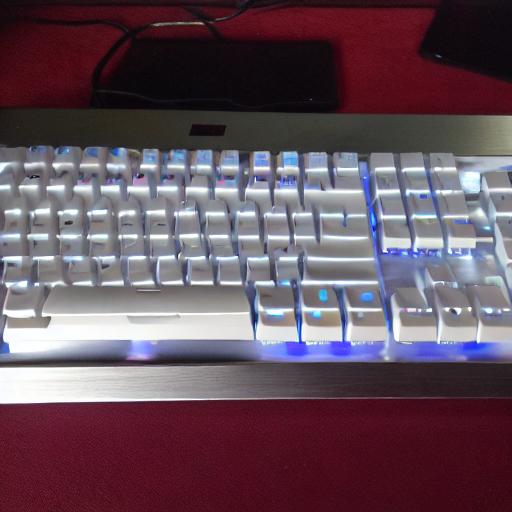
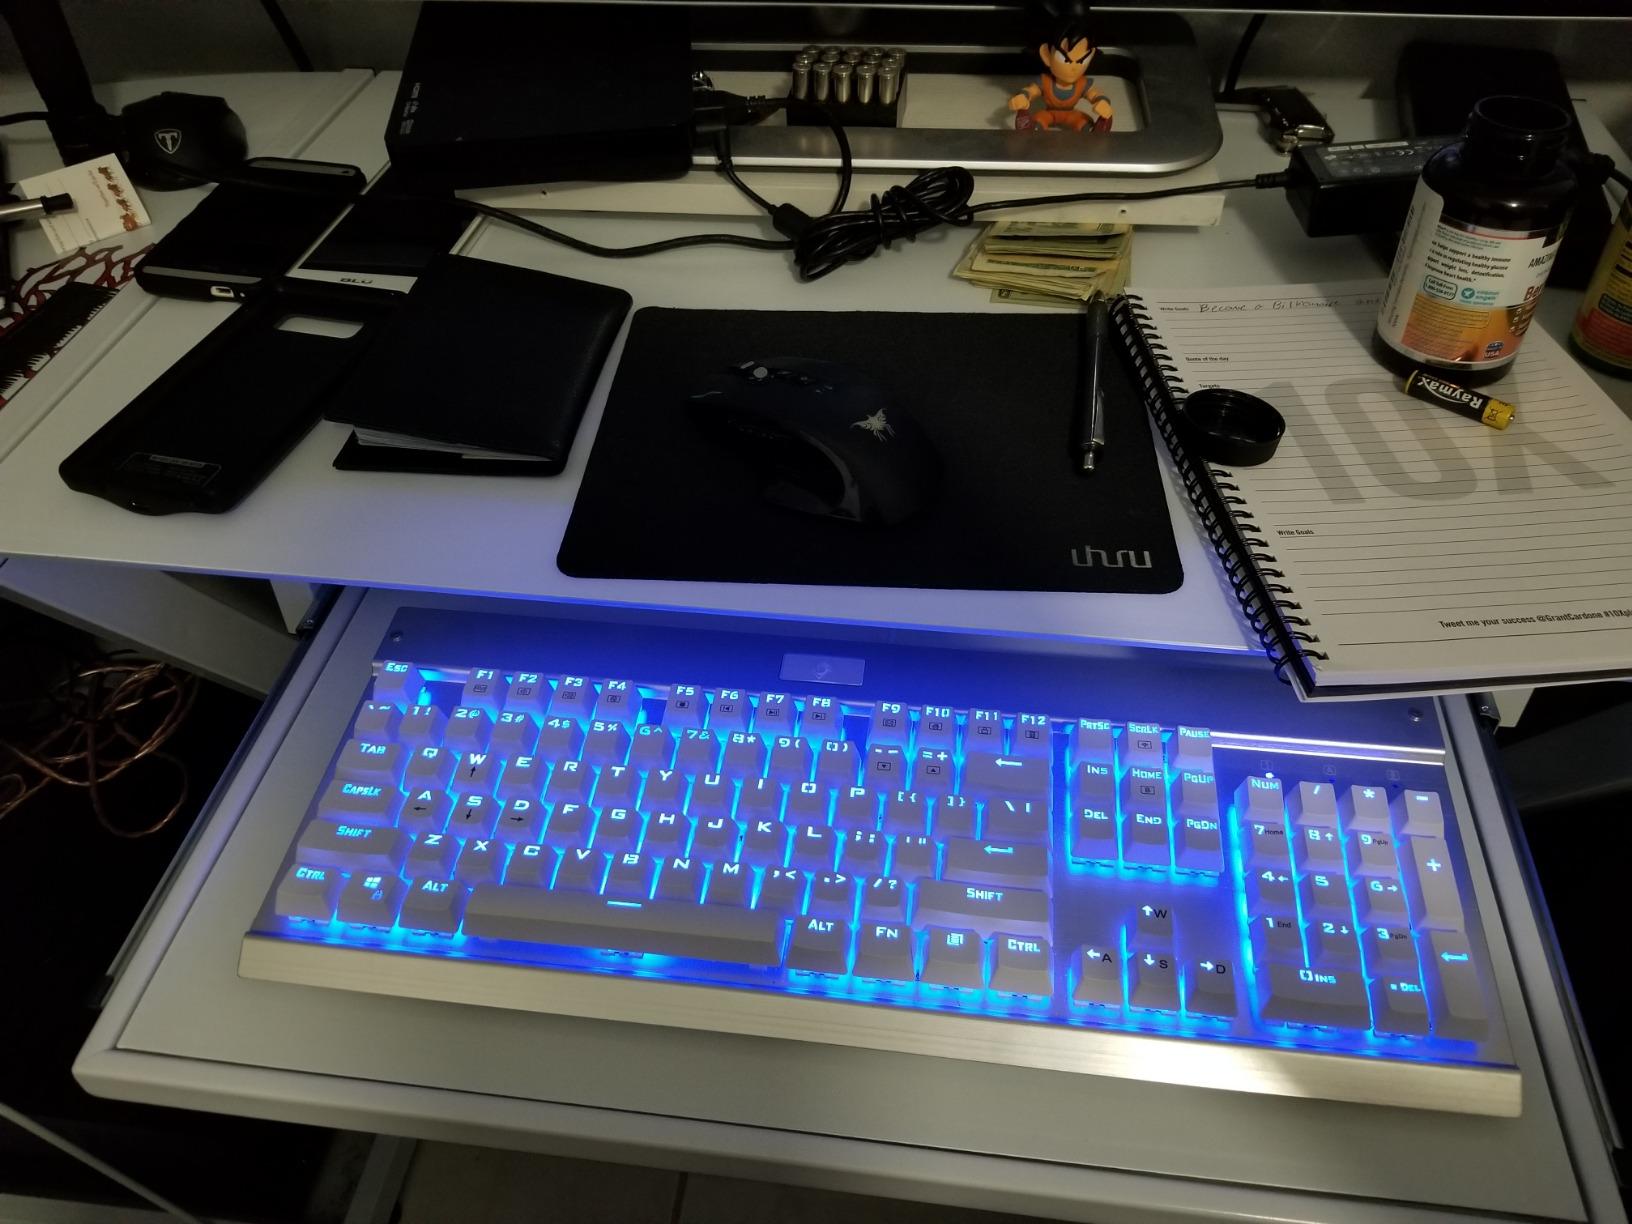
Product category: keyboard
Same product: no